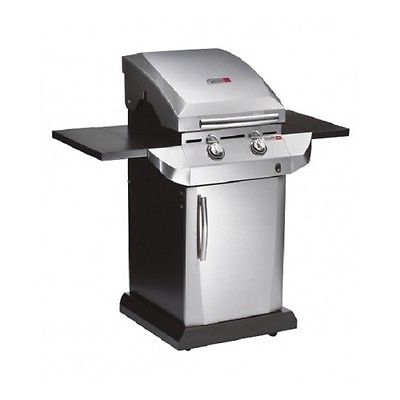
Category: cabinet